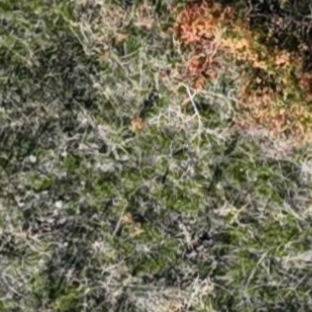
Month: october